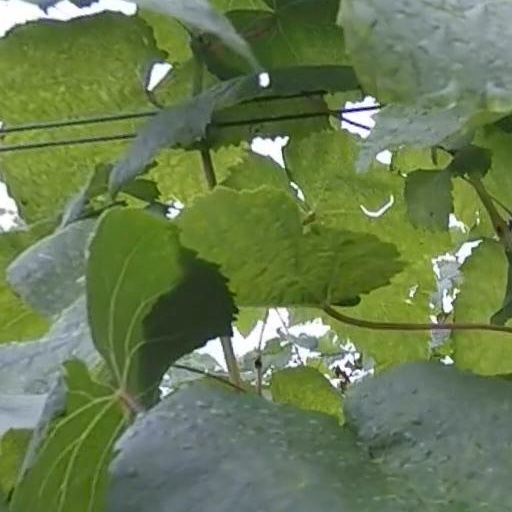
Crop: grape